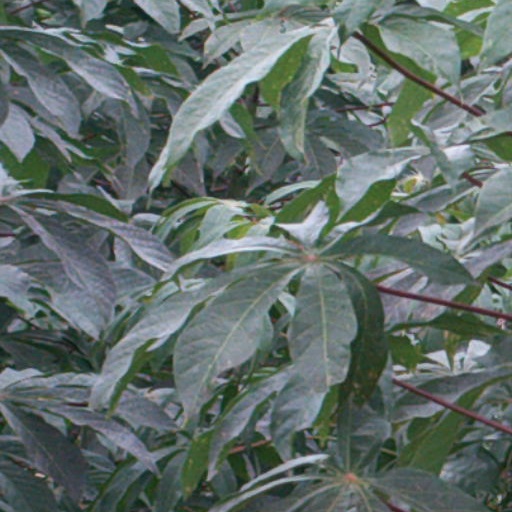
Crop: cassava